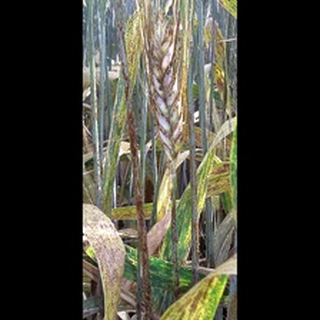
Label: wheat_black_rust